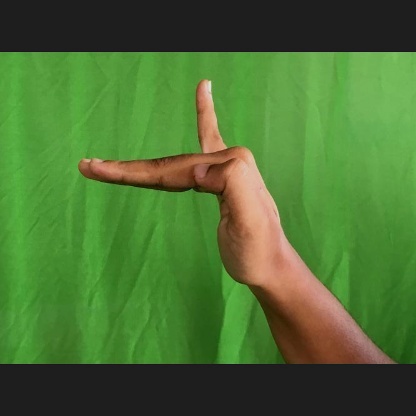
Mudra: Hamsapaksha